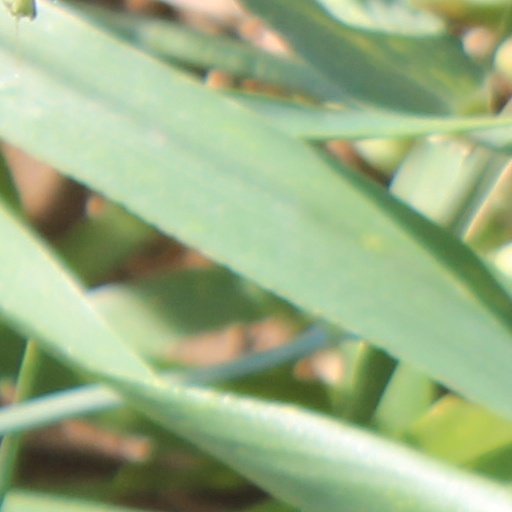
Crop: wheat